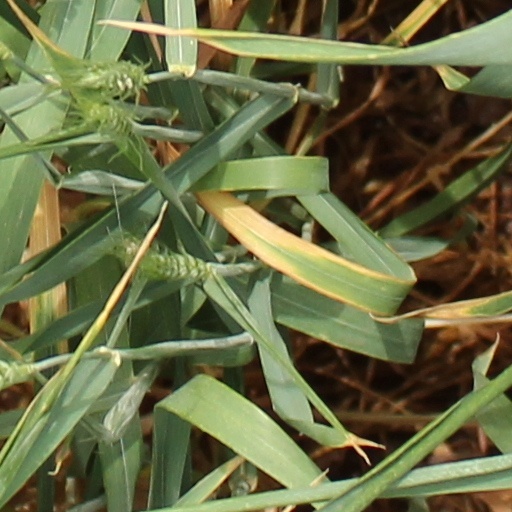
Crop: wheat